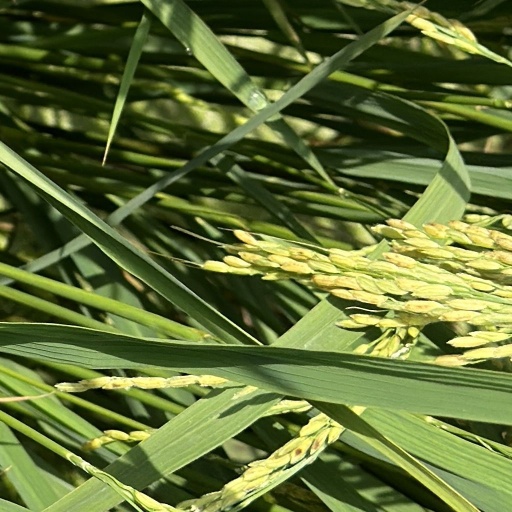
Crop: rice